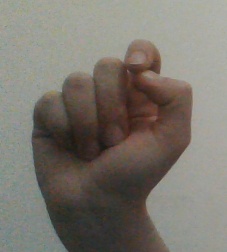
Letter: fa